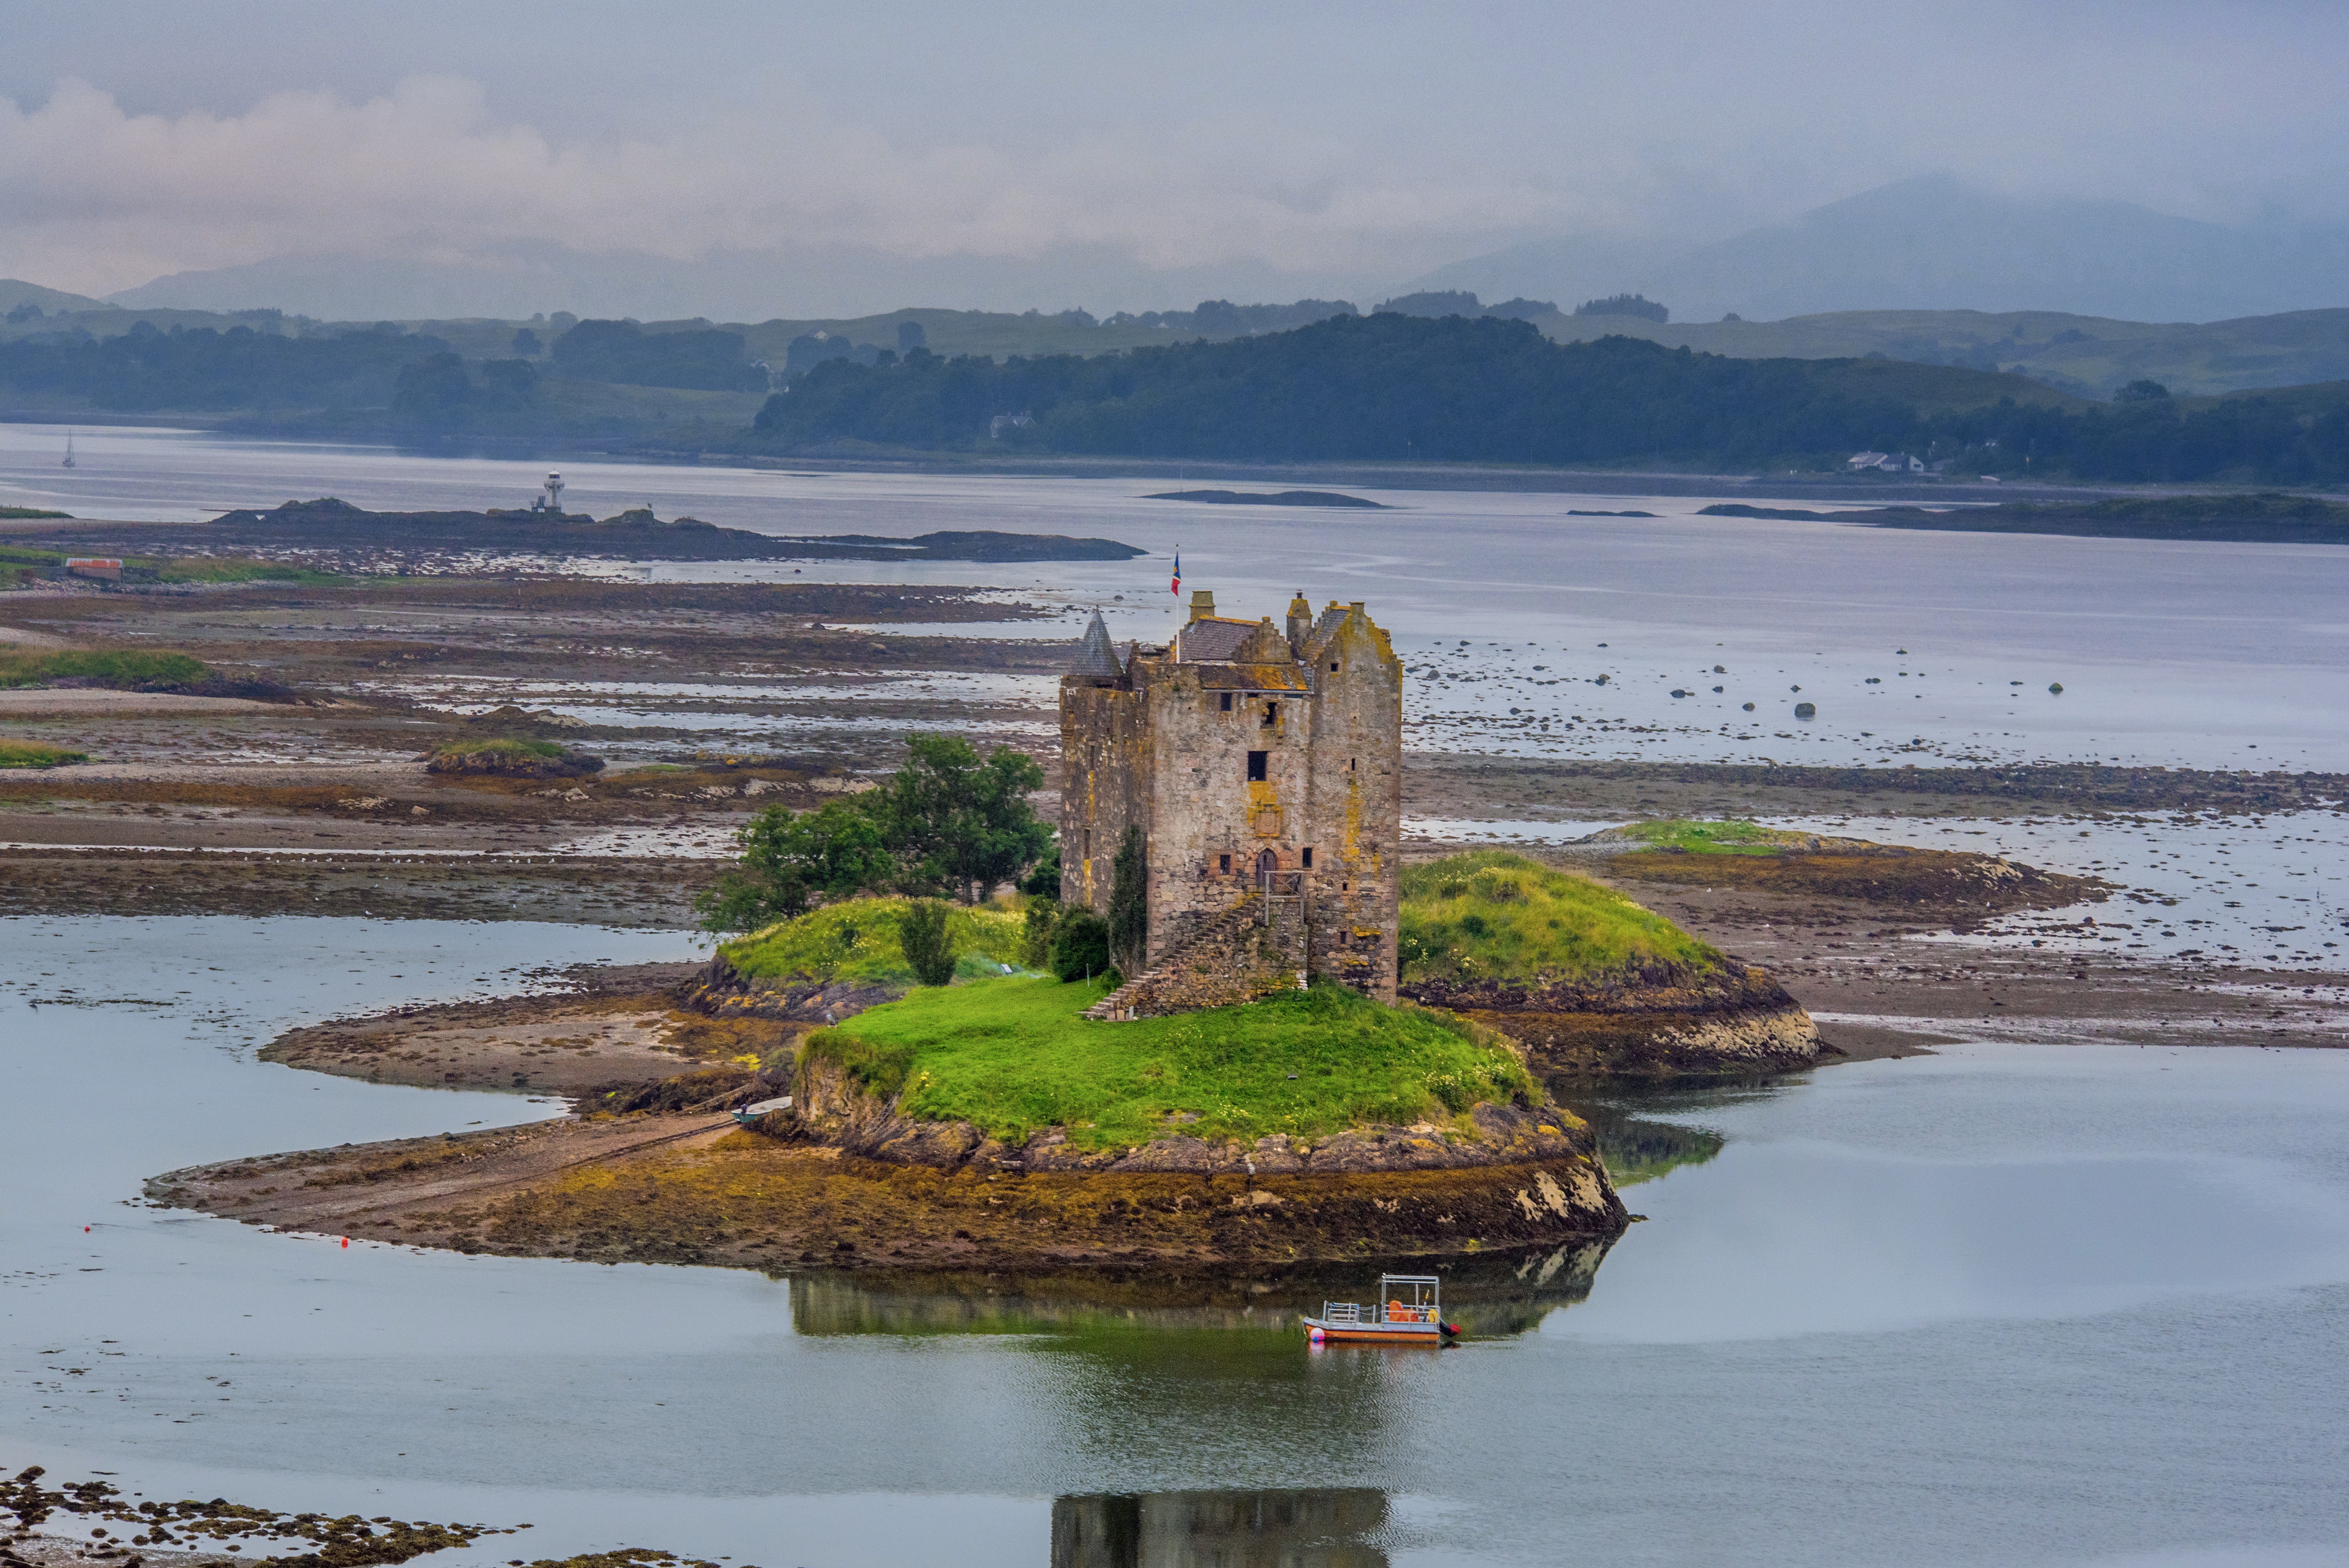
landscape, sea, coast, water, rock, architecture, sky, hole, shore, lake, old, stone, mystical, monument, travel, cove, reflection, tower, bay, castle, reservoir, attraction, tourism, medieval, ruins, wetland, dramatic, loch, historically, highlands, ghostly, argyll, most land, creagan, appin